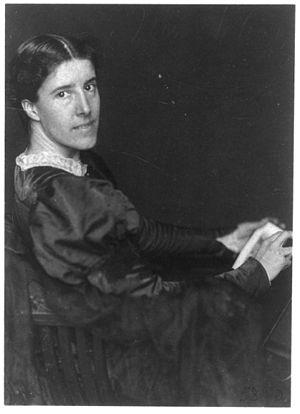
Charlotte Perkins Gilman, née le 3 juillet 1860 à Hartford et morte le 17 août 1935 à Pasadena, est une sociologue et écrivaine américaine. Son œuvre a eu une grande influence sur le féminisme.